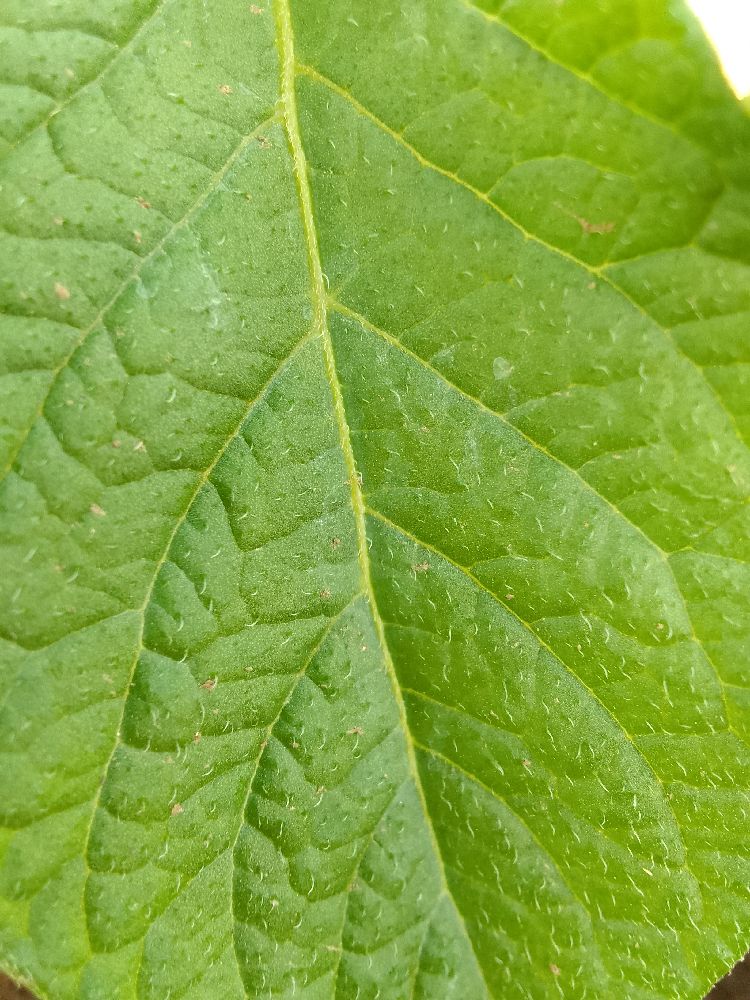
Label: Healthy